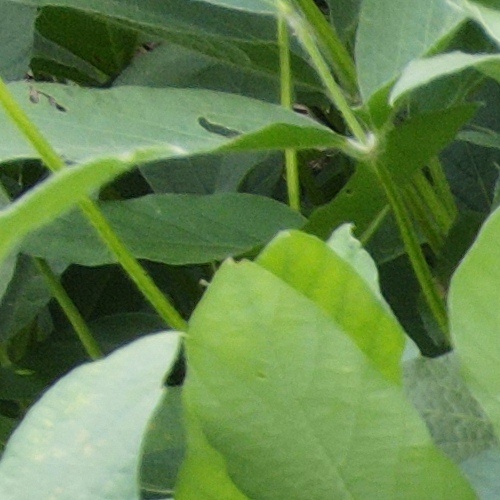
Label: Caterpillar